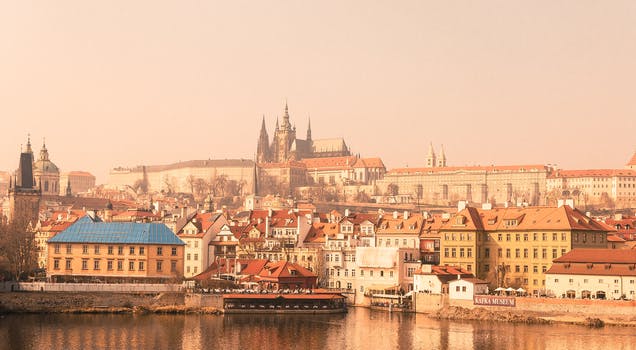
Label: No Watermark